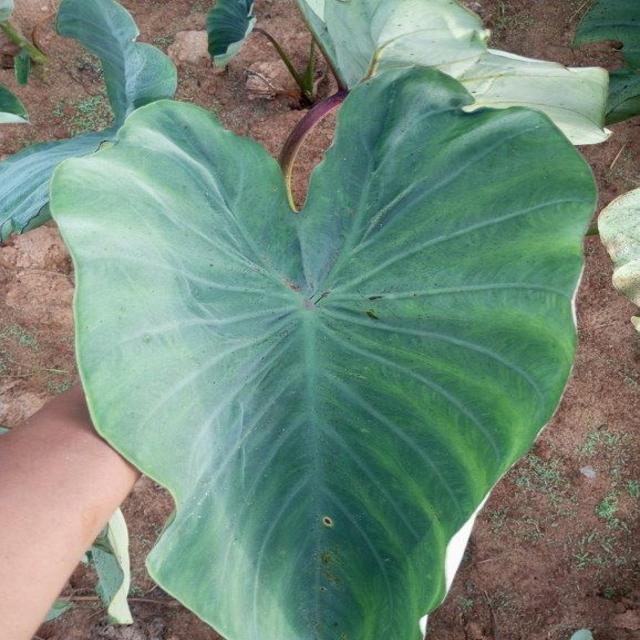
Label: Healthy